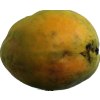
Label: papaya